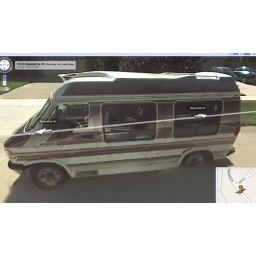
the van i drove all through high school. parked in front of my house on google street view.